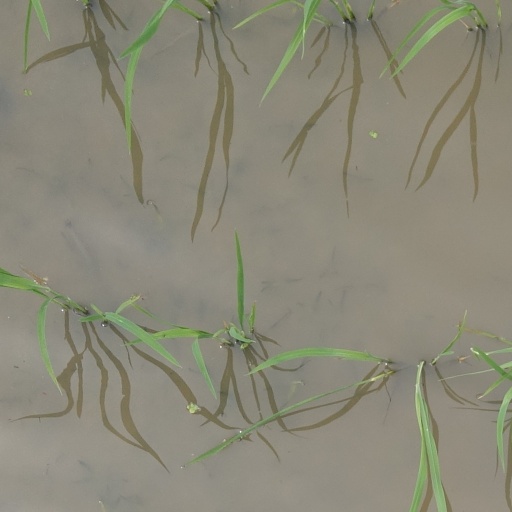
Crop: rice